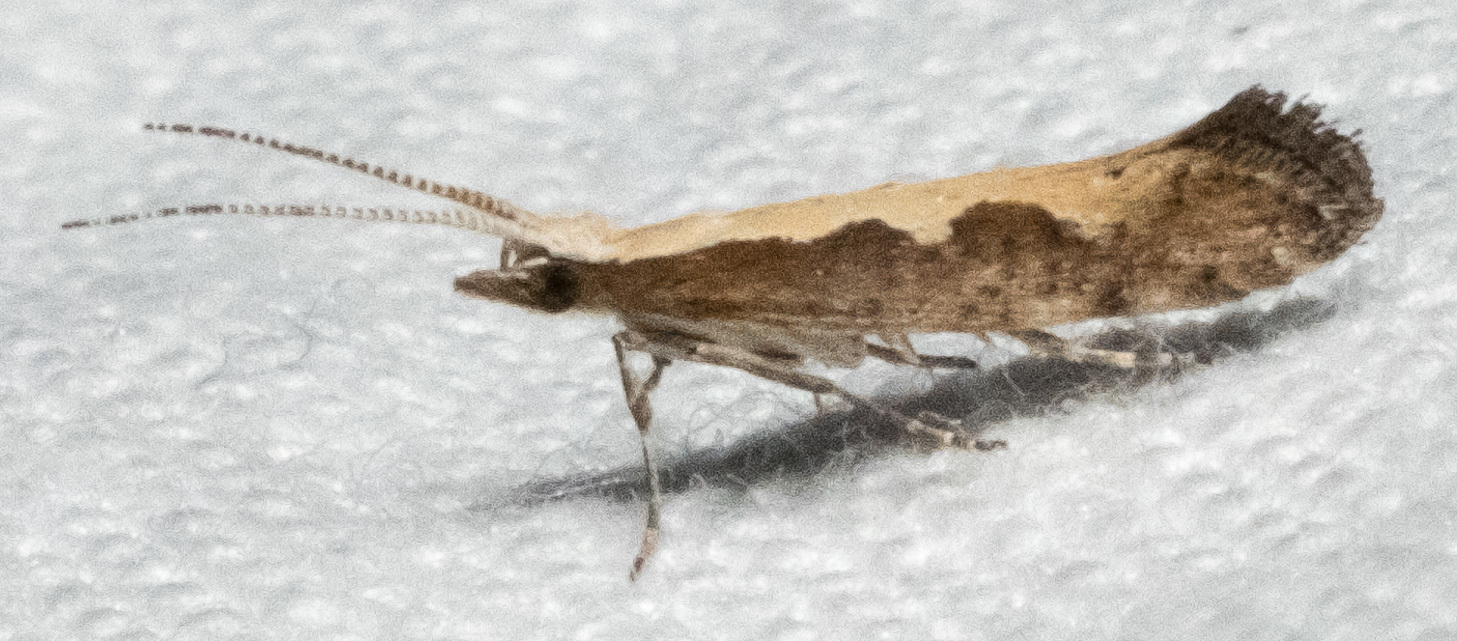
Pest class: diamondback_moth